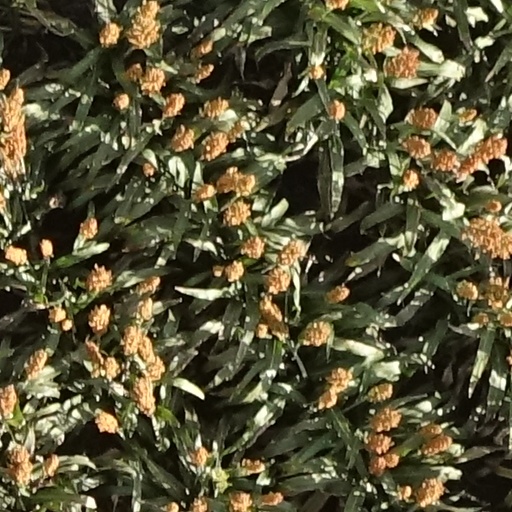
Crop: sorghum